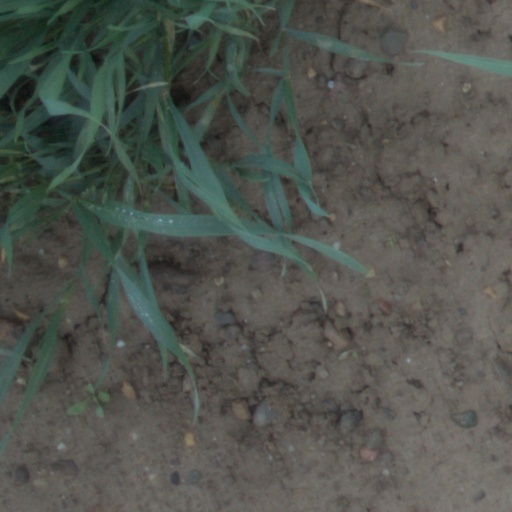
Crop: wheat